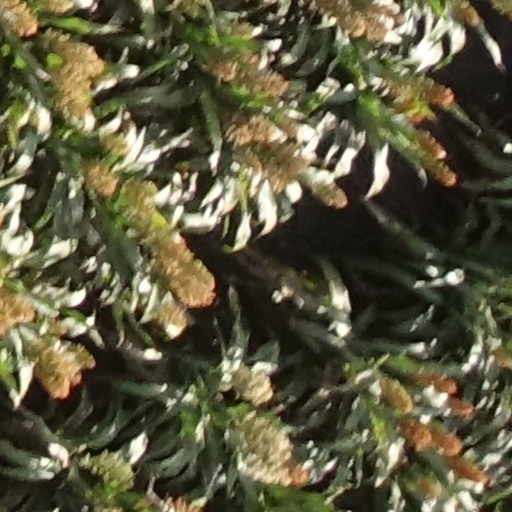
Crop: sorghum